Miralda diadema

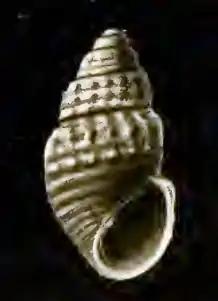
Apertural view of "Miralda diadema"

The white, small shell grows to a length of 1.8 mm. It is subovate, minutely umbilicated, with the summits of the whorls decidedly tabulated. The two helicoid whorls of the protoconch are moderately large, and about one-third immersed in the later whorls. The five whorls of the teleoconch are moderately rounded, decidedly tabulated at the summit. They are ornamented by rounded, axial ribs which quickly diminish in strength as they pass from the summit of the whorls to the periphery. Sixteen of these ribs occur upon the second, and twenty upon the penultimate whorl. The ribs are thickened at the anterior termination of the shoulder and render it decidedly crenulated. The intercostal spaces are a little wider than the ribs. In addition to the axial ribs the whorls are marked by strong spiral cords, two of which can be seen between the sutures on the first and second and four and one-half upon the penultimate whorl. The junction of the posterior one of these two cords and